Wajah Tum Ho

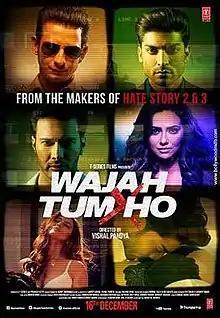
Theatrical release poster

Wajah Tum Ho is a 2016 Indian Hindi-language erotic-crime mystery thriller film directed by Vishal Pandya. It features Sharman Joshi, Rajneesh Duggal, Sana Khan and Gurmeet Choudhary in lead roles. The film revolves around a murder committed on live television.